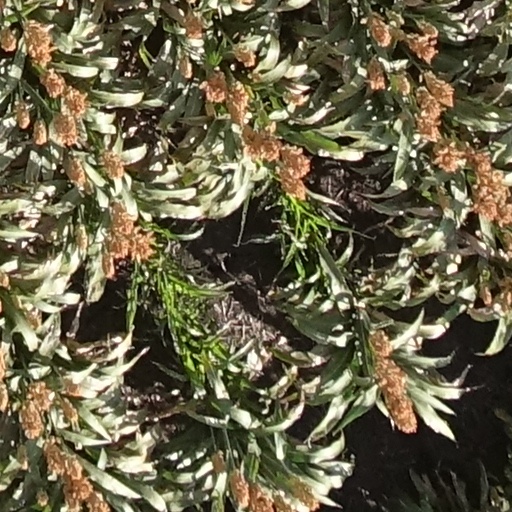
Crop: sorghum